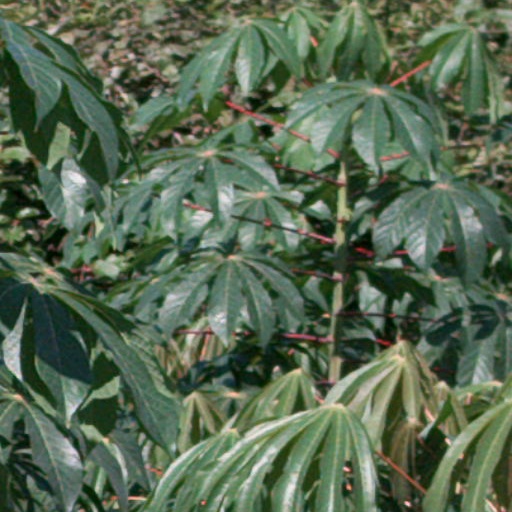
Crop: cassava